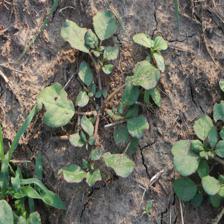
Label: BroadLeafWeed